Salvatore Cardinale

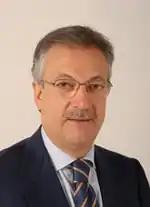
Salvatore Cardinale

Graduated in law in 1972, he practiced the profession of lawyer at the court and the Court of Appeal of Caltanissetta and began political life in the youth movement of the Christian Democracy. In the 1980s he became Mayor of Mussomeli and provincial secretary of the DC of Caltanissetta.